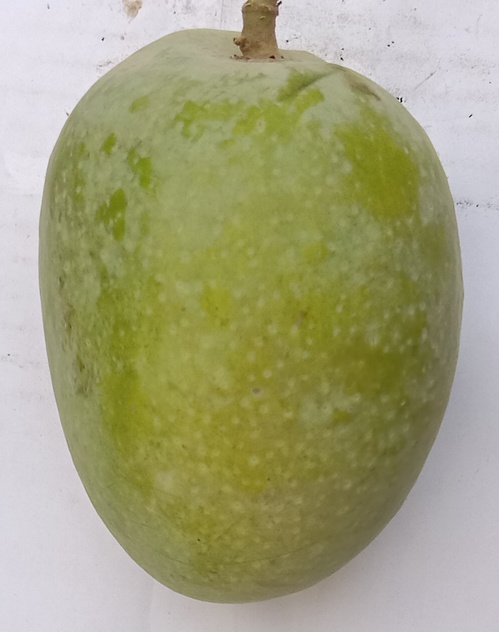
Mango variety: Anwar Ratool